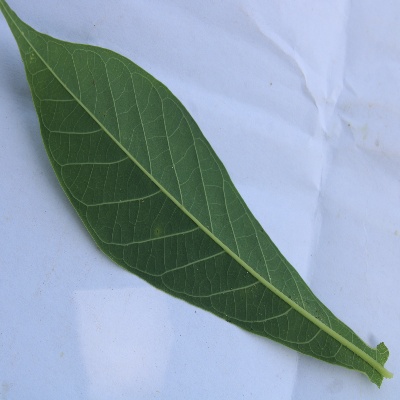
Crop: Cassava
Condition: healthy